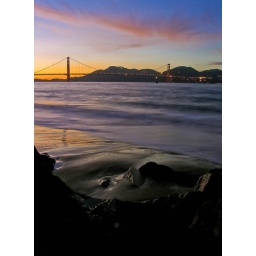
sunset over the golden gate bridge - crissy field / presidio, san francisco, california